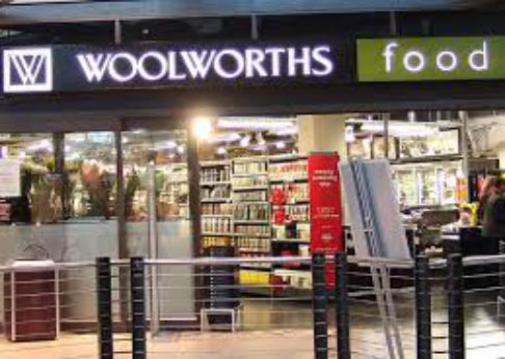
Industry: Others